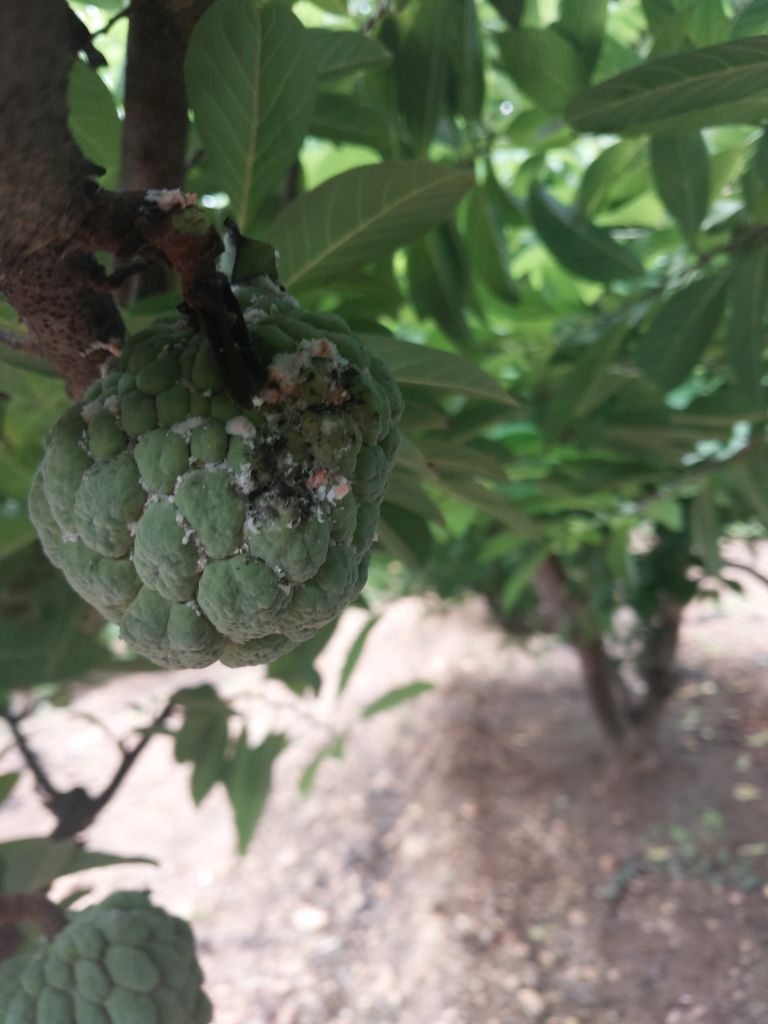
Disease label: Mealy Bug